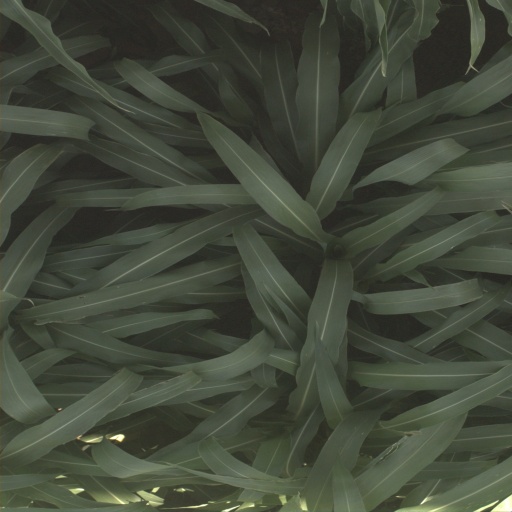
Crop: sorghum